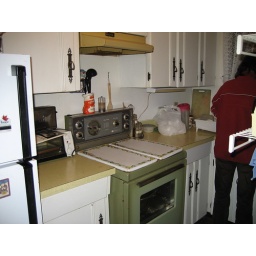
Standing in the door way that goes fro mthe kitchen to the livingroom to get a better angle of the kitchen.